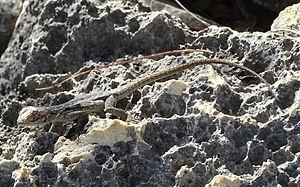
Oplurus saxicola est une espèce de sauriens de la famille des Opluridae.